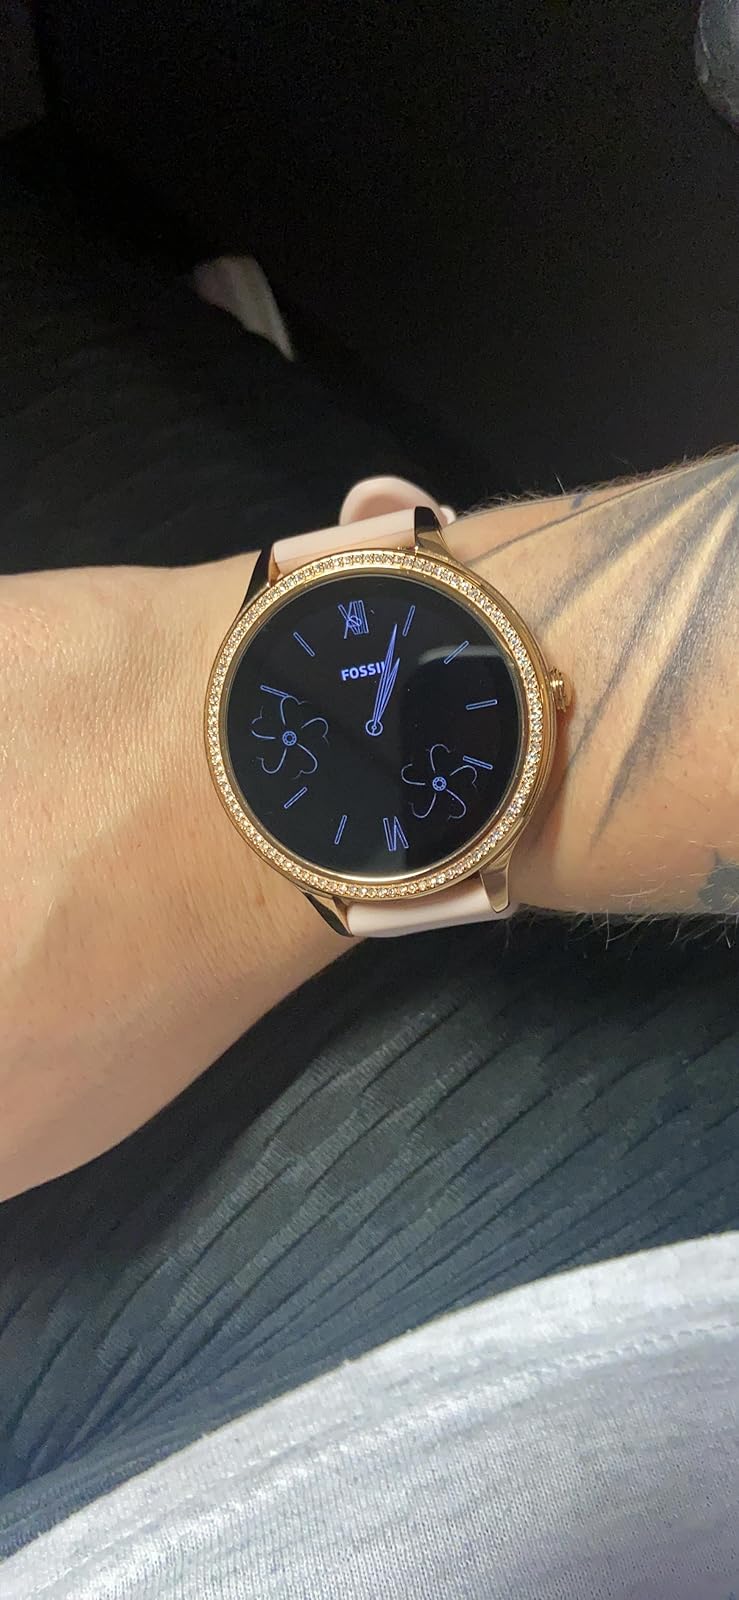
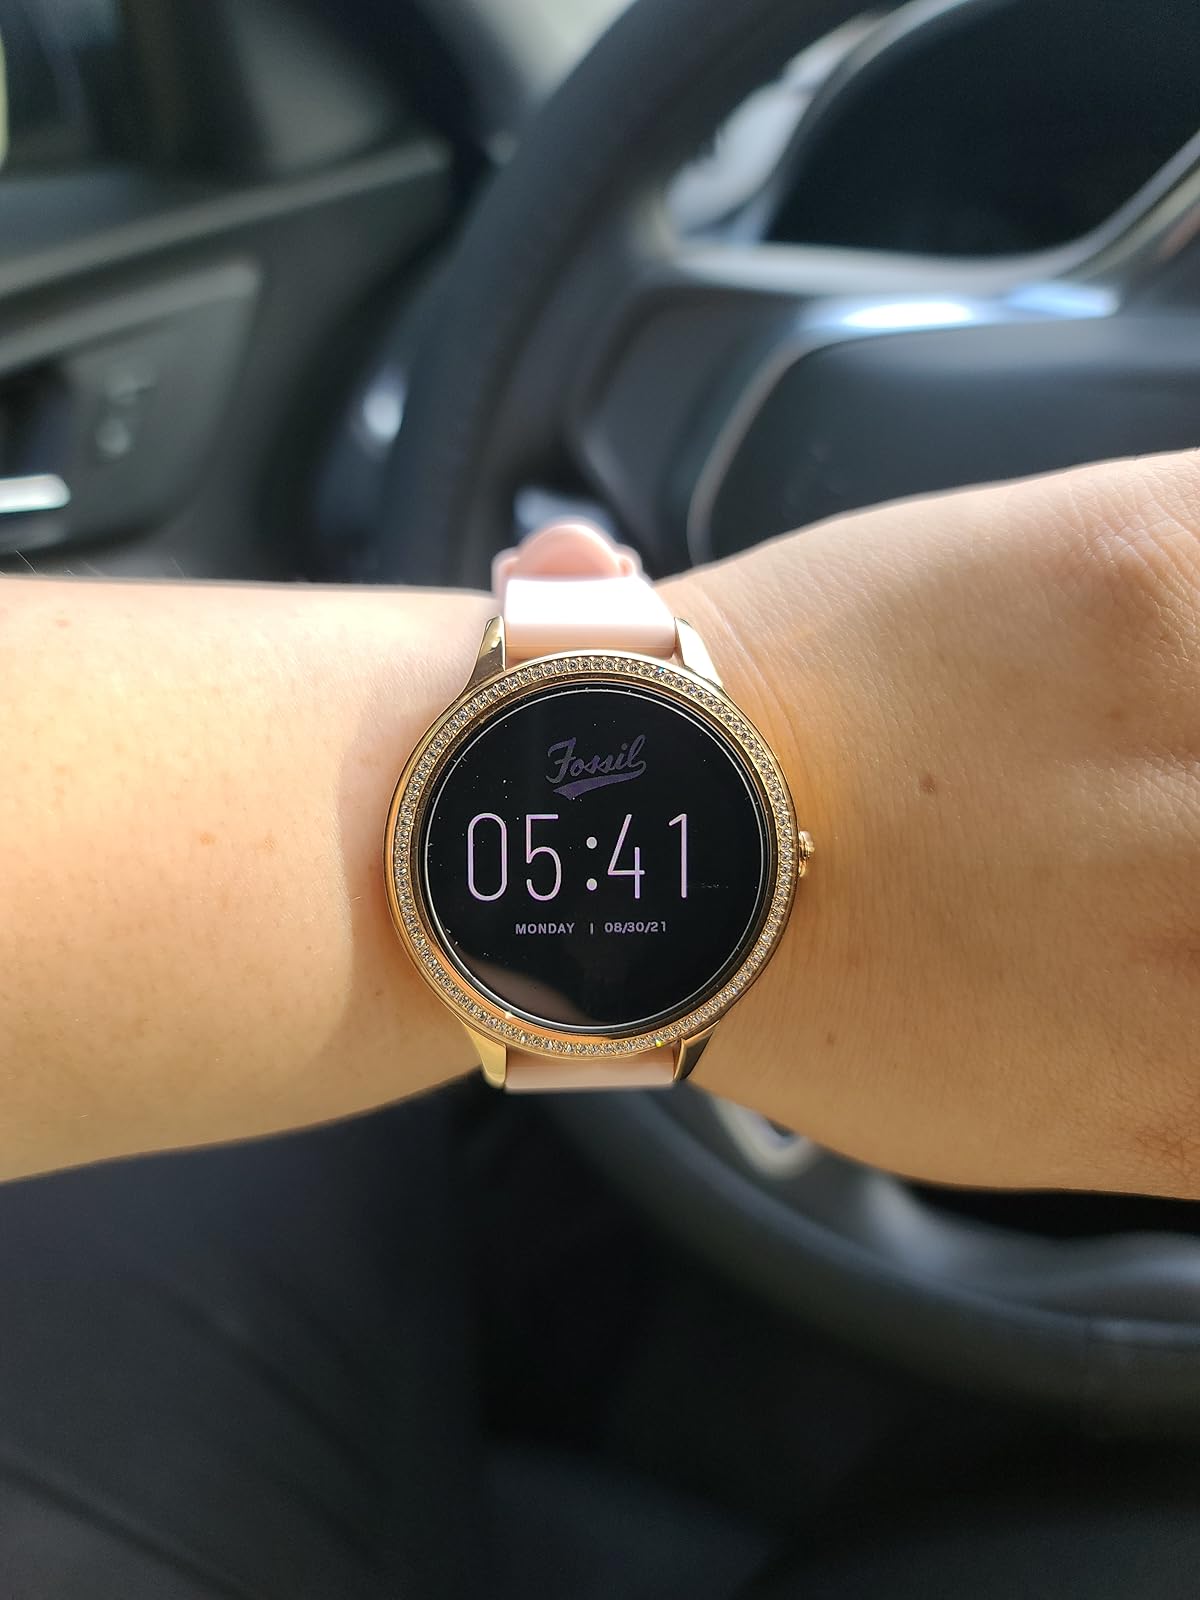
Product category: smartwatch
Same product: yes